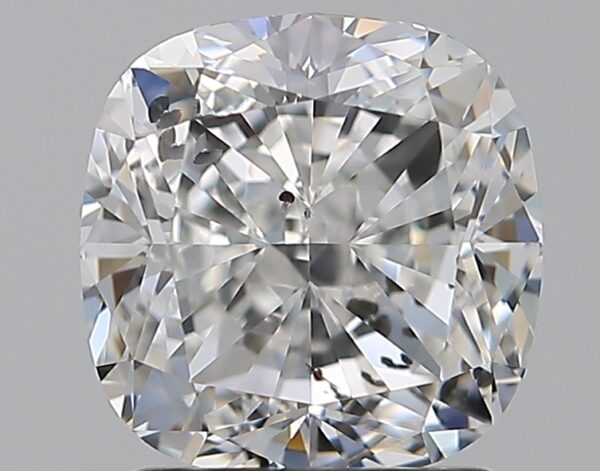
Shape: cushion
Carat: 2
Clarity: SI2
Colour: G
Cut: EX
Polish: EX
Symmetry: EX
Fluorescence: F
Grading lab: GIA
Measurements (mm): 6.99 x 6.92 x 4.75